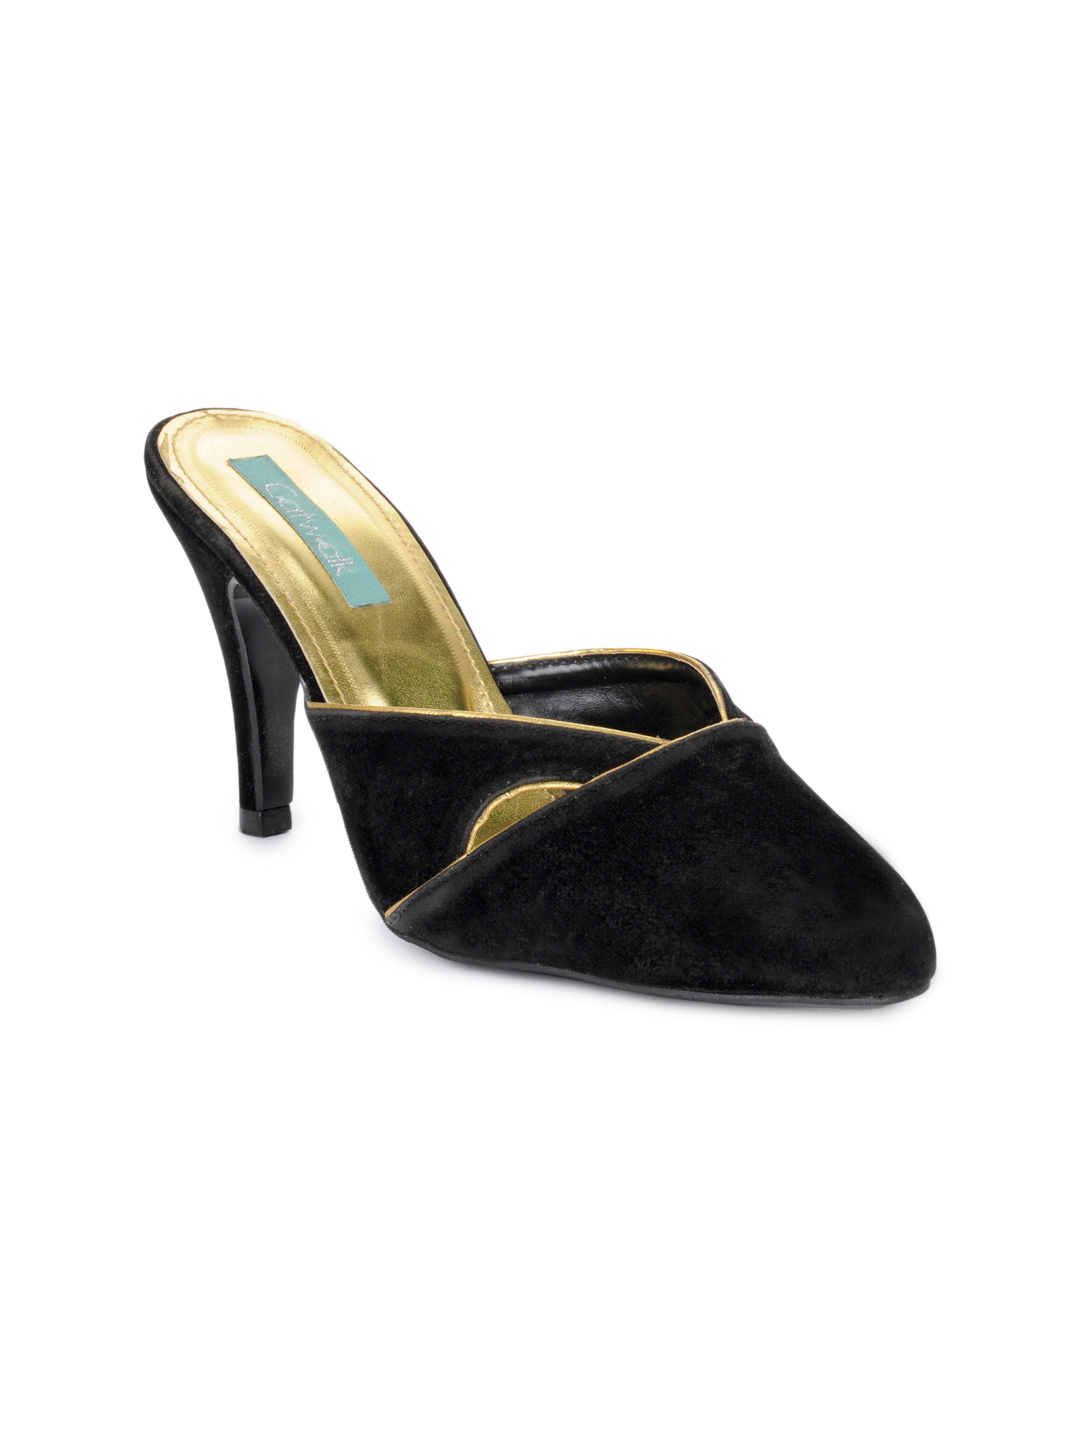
Catwalk Women Black Heels
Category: Footwear / Shoes / Heels
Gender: Women
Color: Black
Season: Winter 2012
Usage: Casual